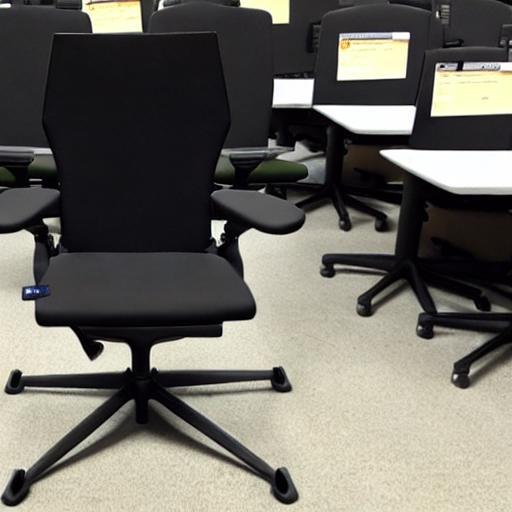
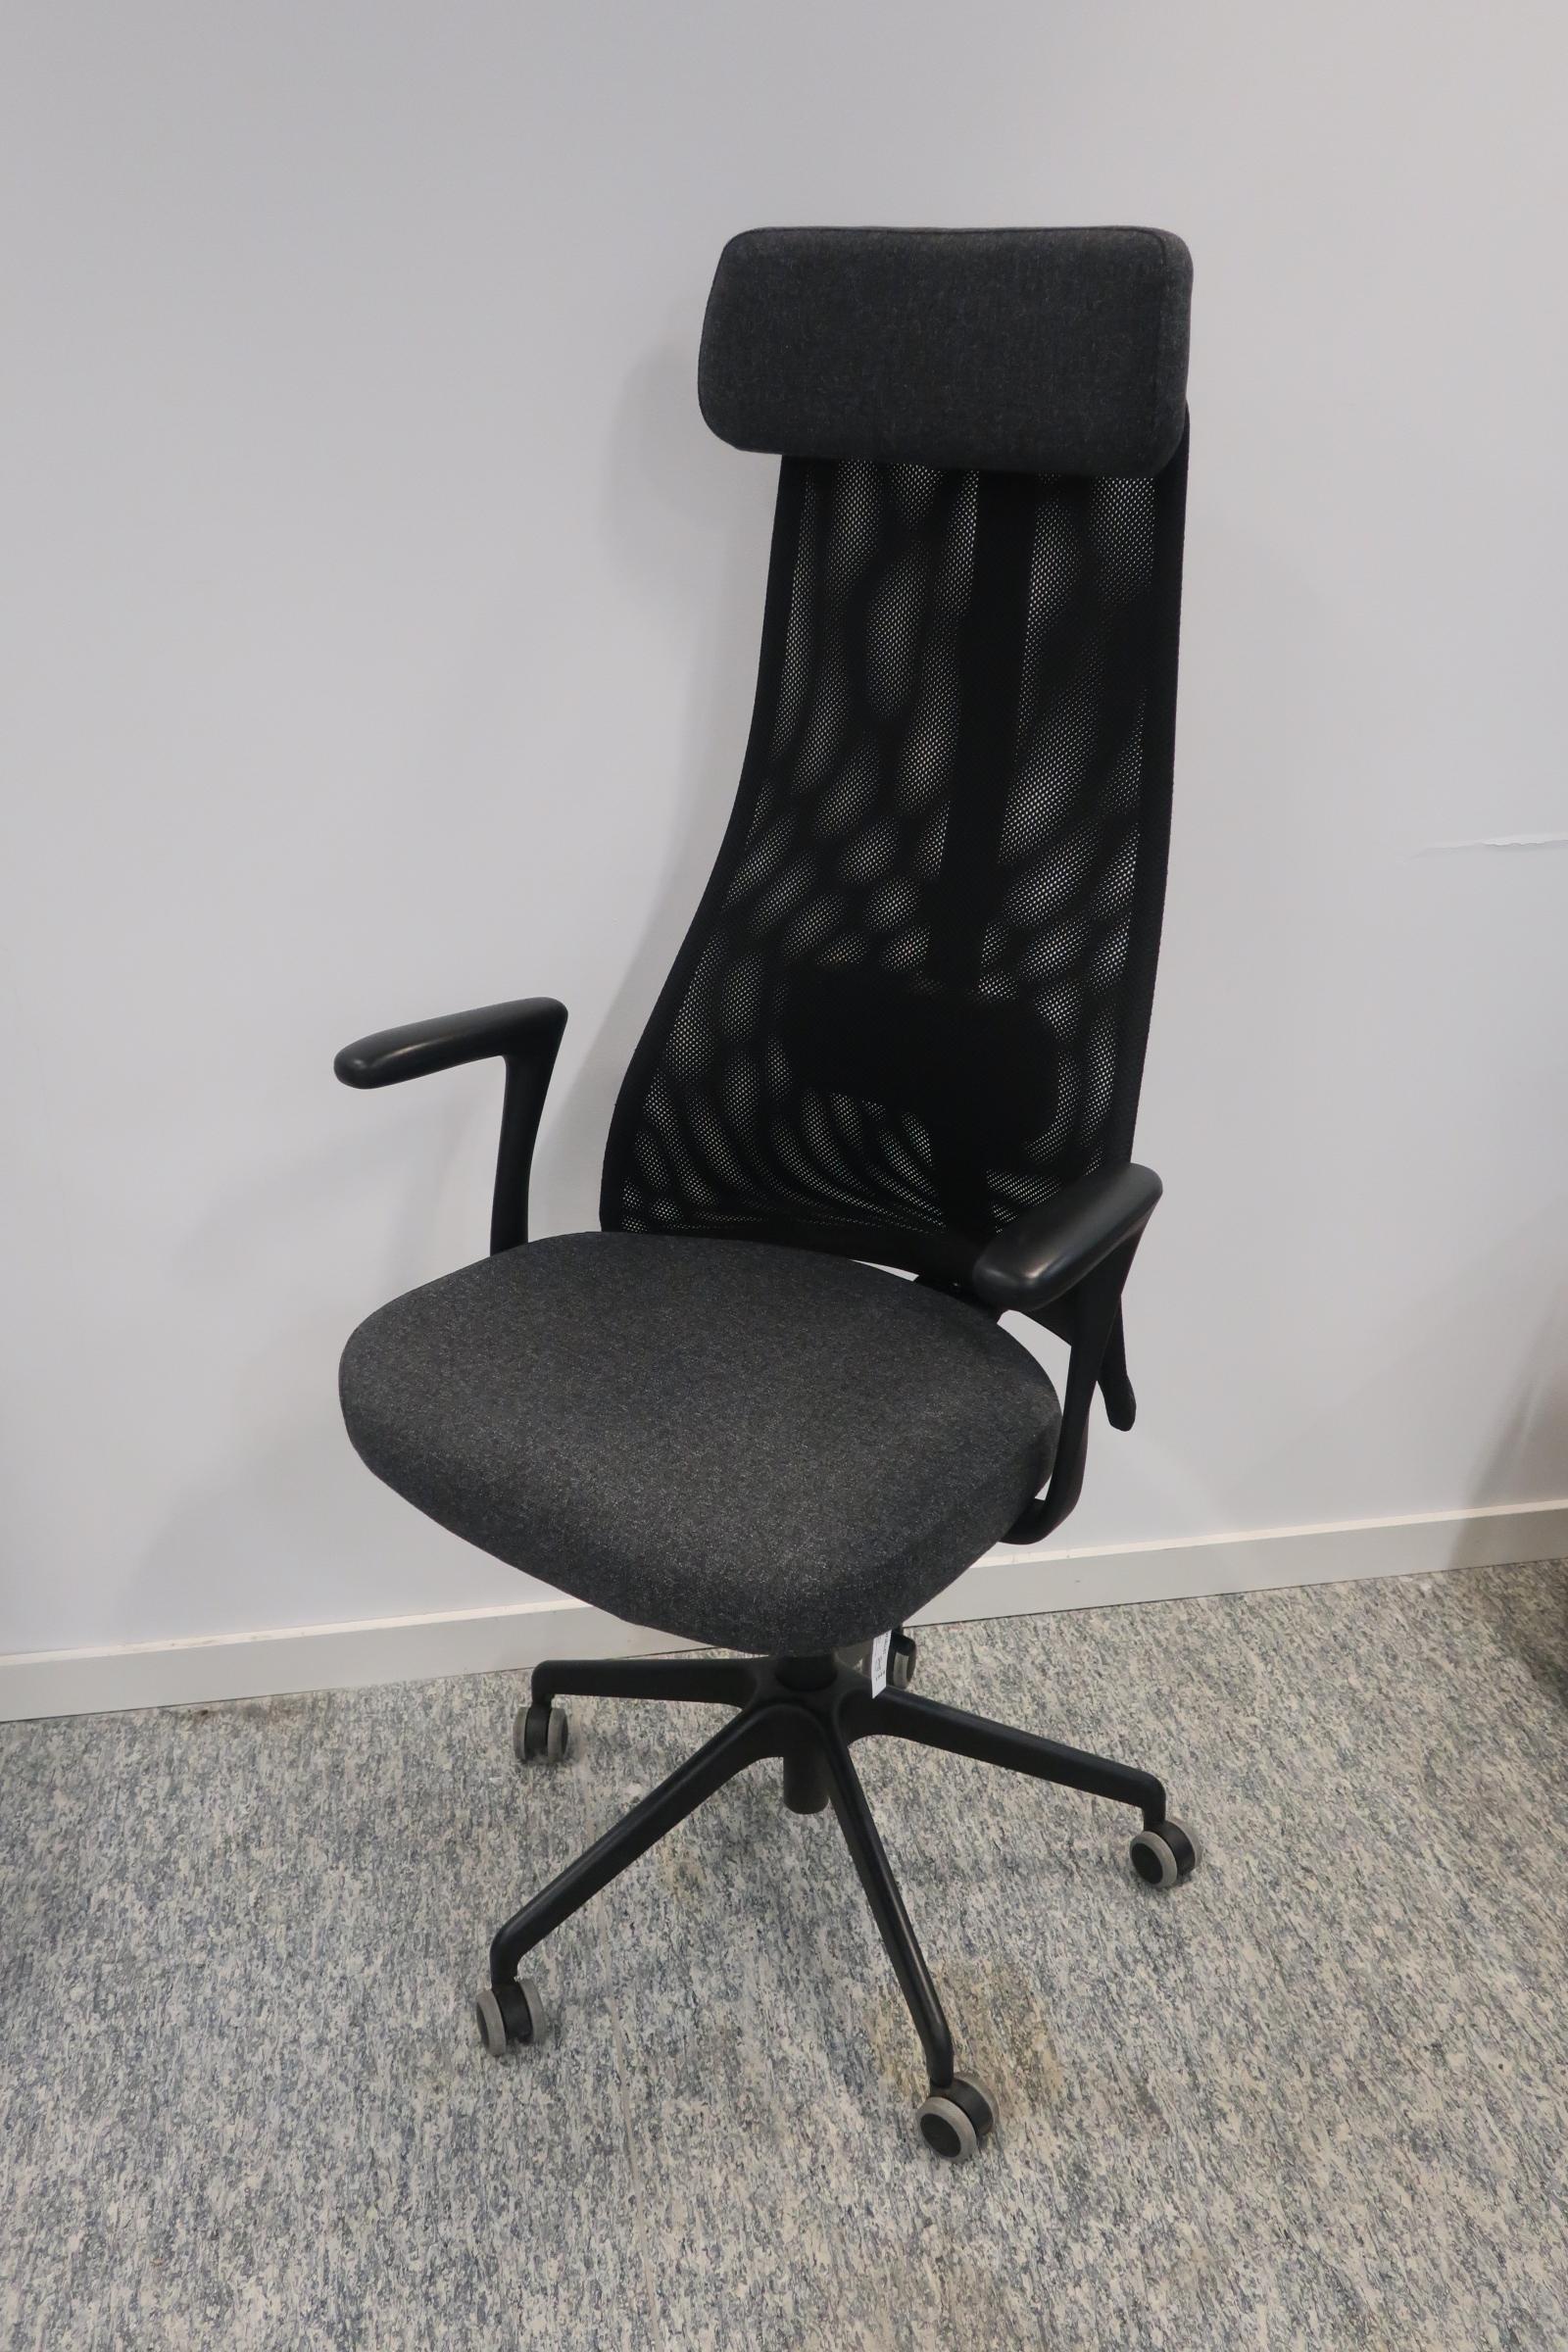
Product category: items_chair
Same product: no